History of Bay Area Rapid Transit

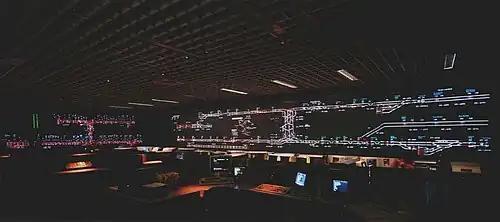
The BART Operations Control Center

Service began on September 11, 1972, reporting more than 100,000 passengers in its first five days. The Market Street subway opened on November 3, 1973 and the Transbay Tube finally opened on September 16, 1974, linking the four branches to Daly City, Concord, Richmond, and Fremont. Service then was still 14 hours per day, and for five years BART operated weekday-only: Saturday trains began November 1977 and Sunday in July 1978. Until November 1975, fare was $1.20 ($ adjusted for inflation) from Concord or $1.25 ($ in adjusted for inflation) from Fremont to any station west of the bay; Richmond to Fremont was $1.10 ($ in adjusted for inflation).